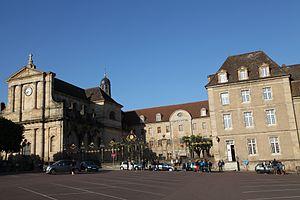
Lycée Bonaparte à Autun (Saône-et-Loire, France).
Joseph Bonaparte, né le 7 janvier 1768 à Corte, pendant la période d'indépendance de la République corse, et mort le 28 juillet 1844 à Florence, dans le grand-duché de Toscane, est un homme d'État français et le frère aîné de l'empereur Napoléon Iᵉʳ. Sa carrière politique, diplomatique et militaire est intimement liée à celle de son frère Napoléon.
Autun est une commune française du département de Saône-et-Loire en région Bourgogne-Franche-Comté, située dans le parc naturel régional du Morvan.
Le lycée Bonaparte est une institution d'enseignement secondaire et technique de la ville d'Autun. Un pôle d'enseignement général se situe en centre ville - place du champ de Mars - dans les bâtiments de l'ancien collège jésuite fondé en 1618. L'autre pôle - d'enseignement technologique et professionnel - se trouve rue Paul-Cazin.